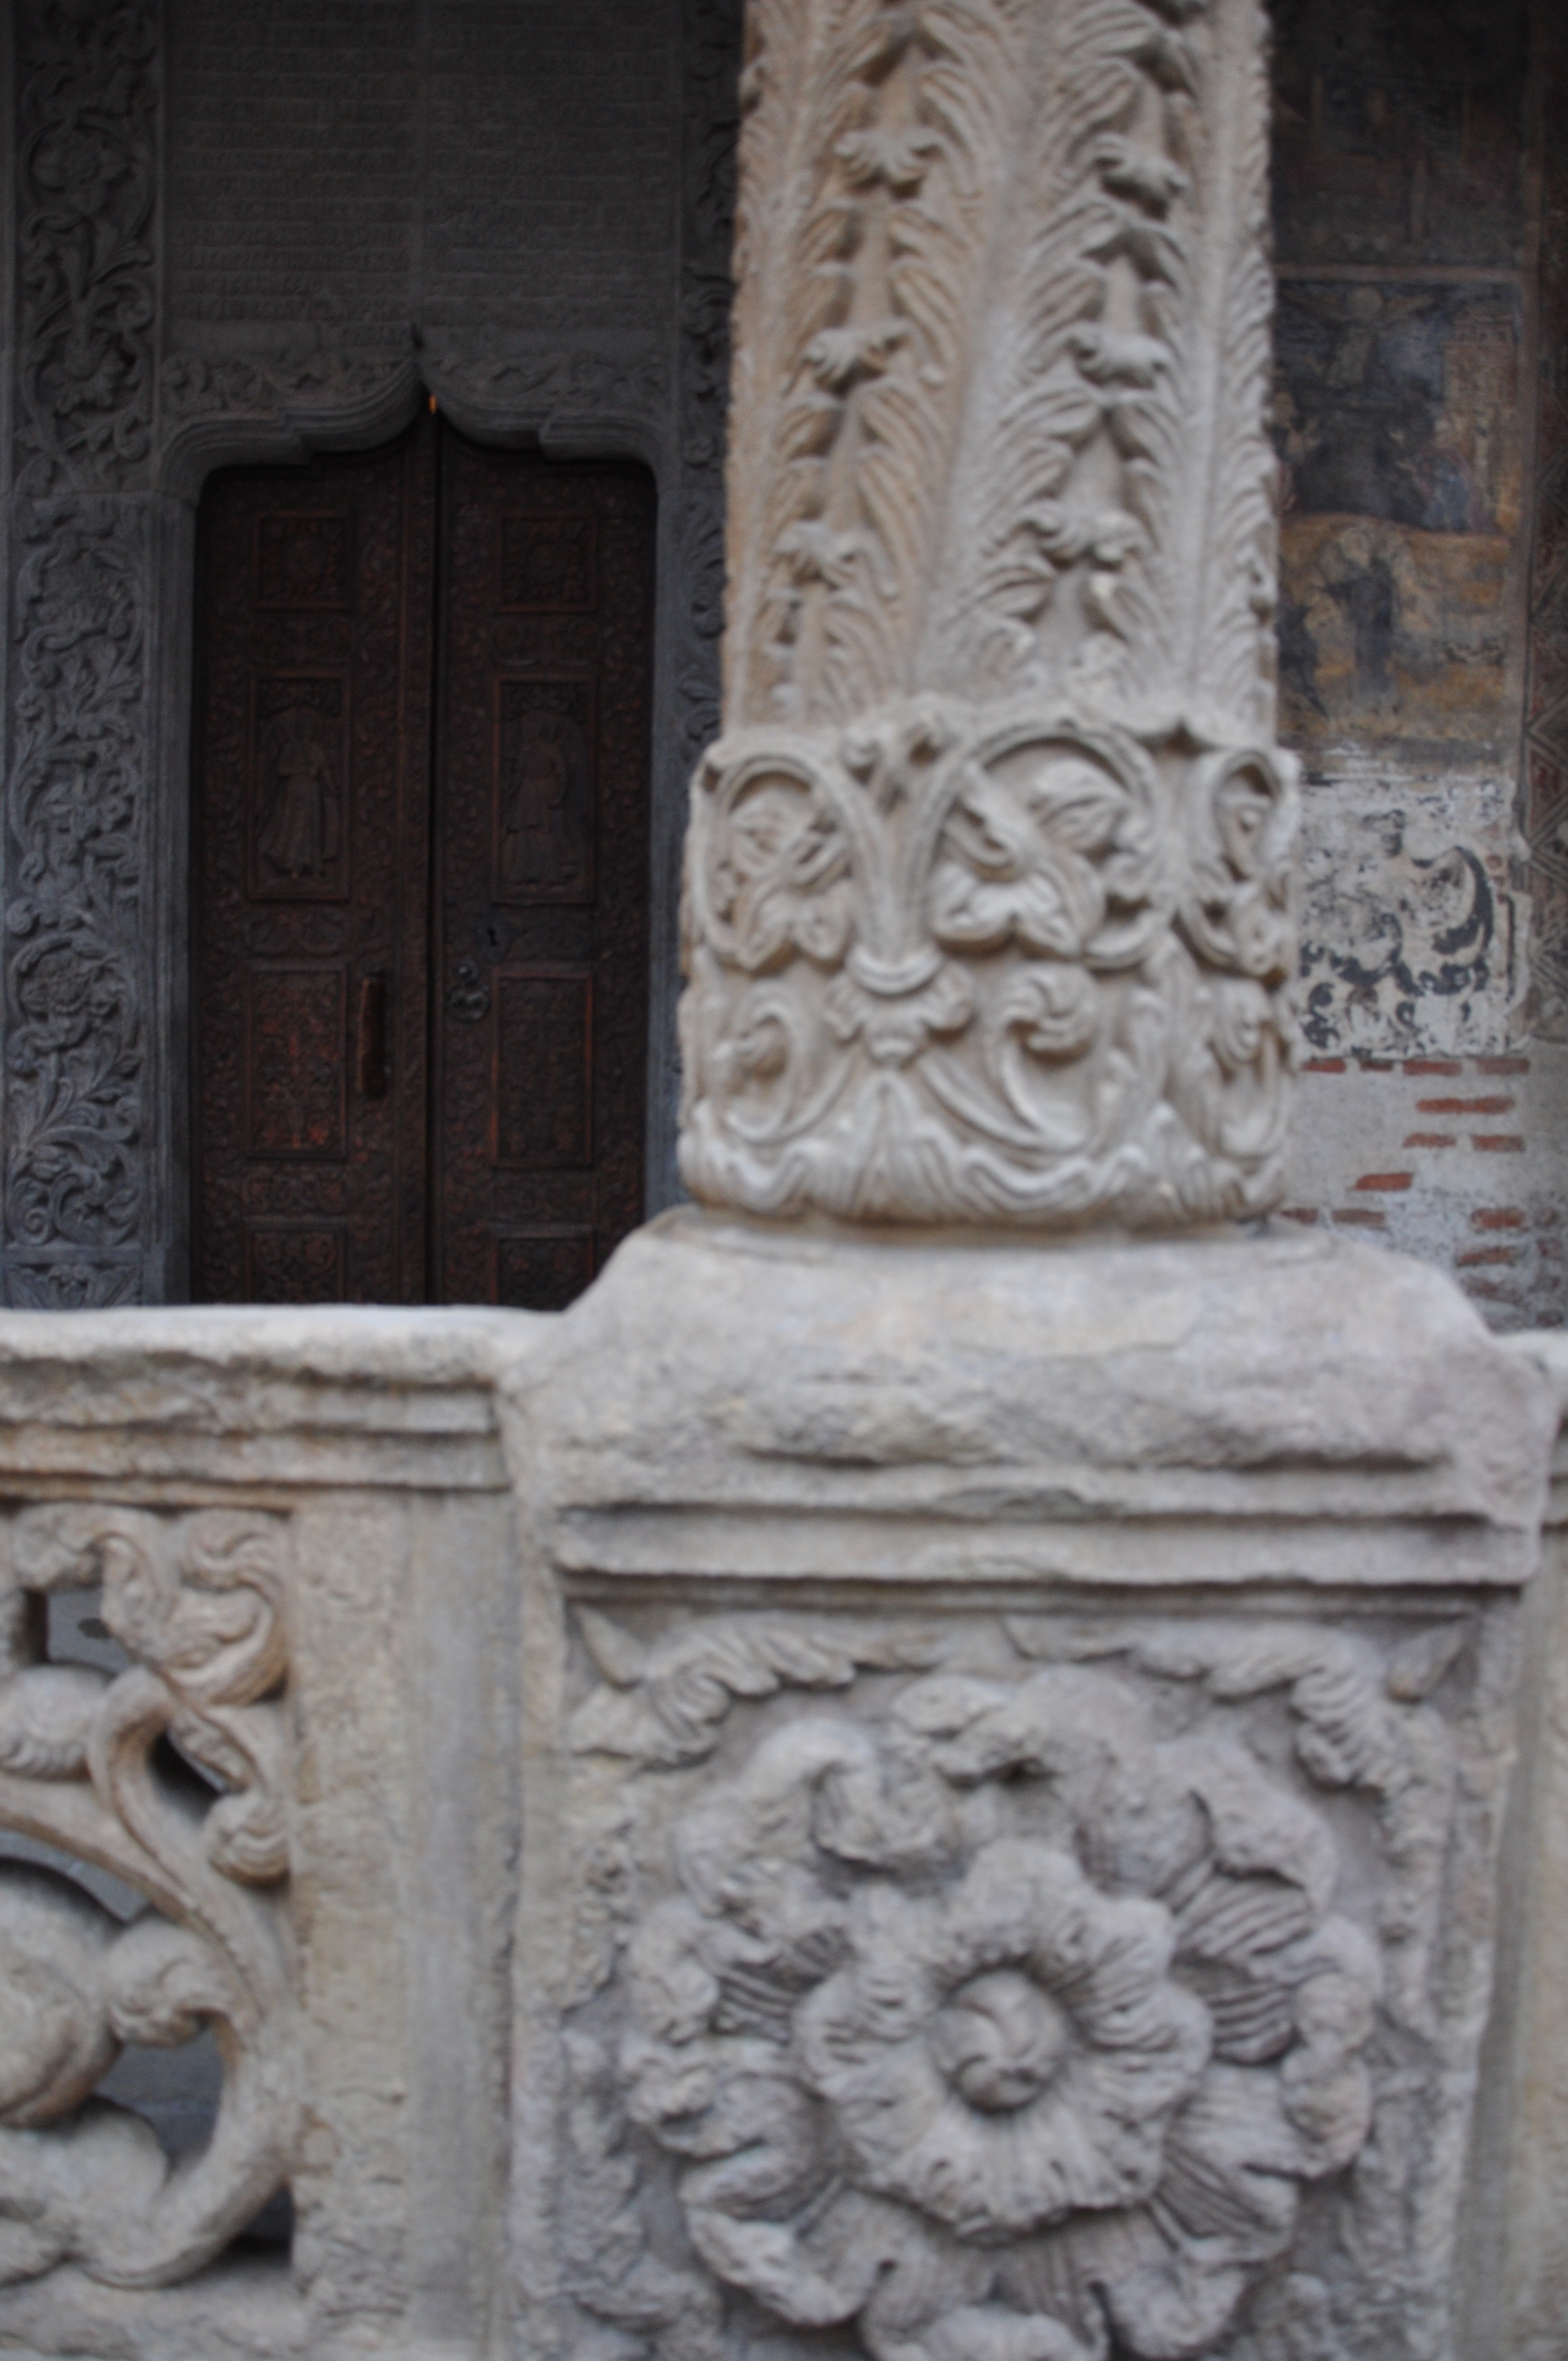
architecture, structure, photography, building, monument, photo, europe, statue, column, religion, church, christian, place of worship, photos, sculpture, religious, free, art, de, temple, ruins, monastery, churches, fotografie, history, christianity, romana, orthodox, eastern, carving, relief, romania, bucharest, convent, bor, biserica, arhitectura, orthodoxy, romanian, ortodoxa, patrimoniu, ortodox, manastirea, manastire, ortodoxia, ortodoxie, ecclesiastical, bisericeasc, cladire, edificiu, bucuresti, centrulvechi, lipscani, lmibiiaa19464, stavro, stavropoleos, brancovenesc, 1724, stele, cre tinism, cre tin, stone carving, hindu temple, ancient history